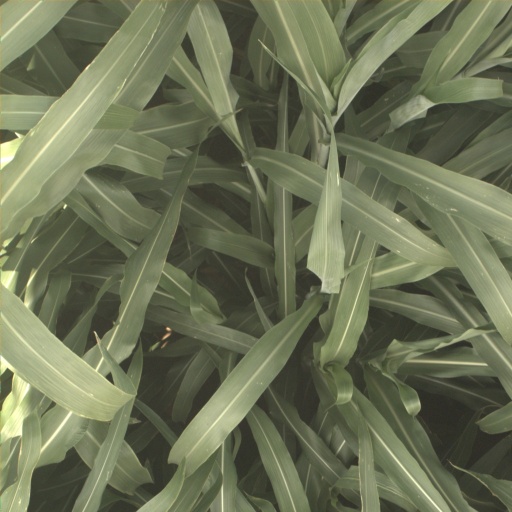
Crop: sorghum